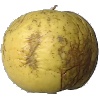
Label: Apple Golden 1